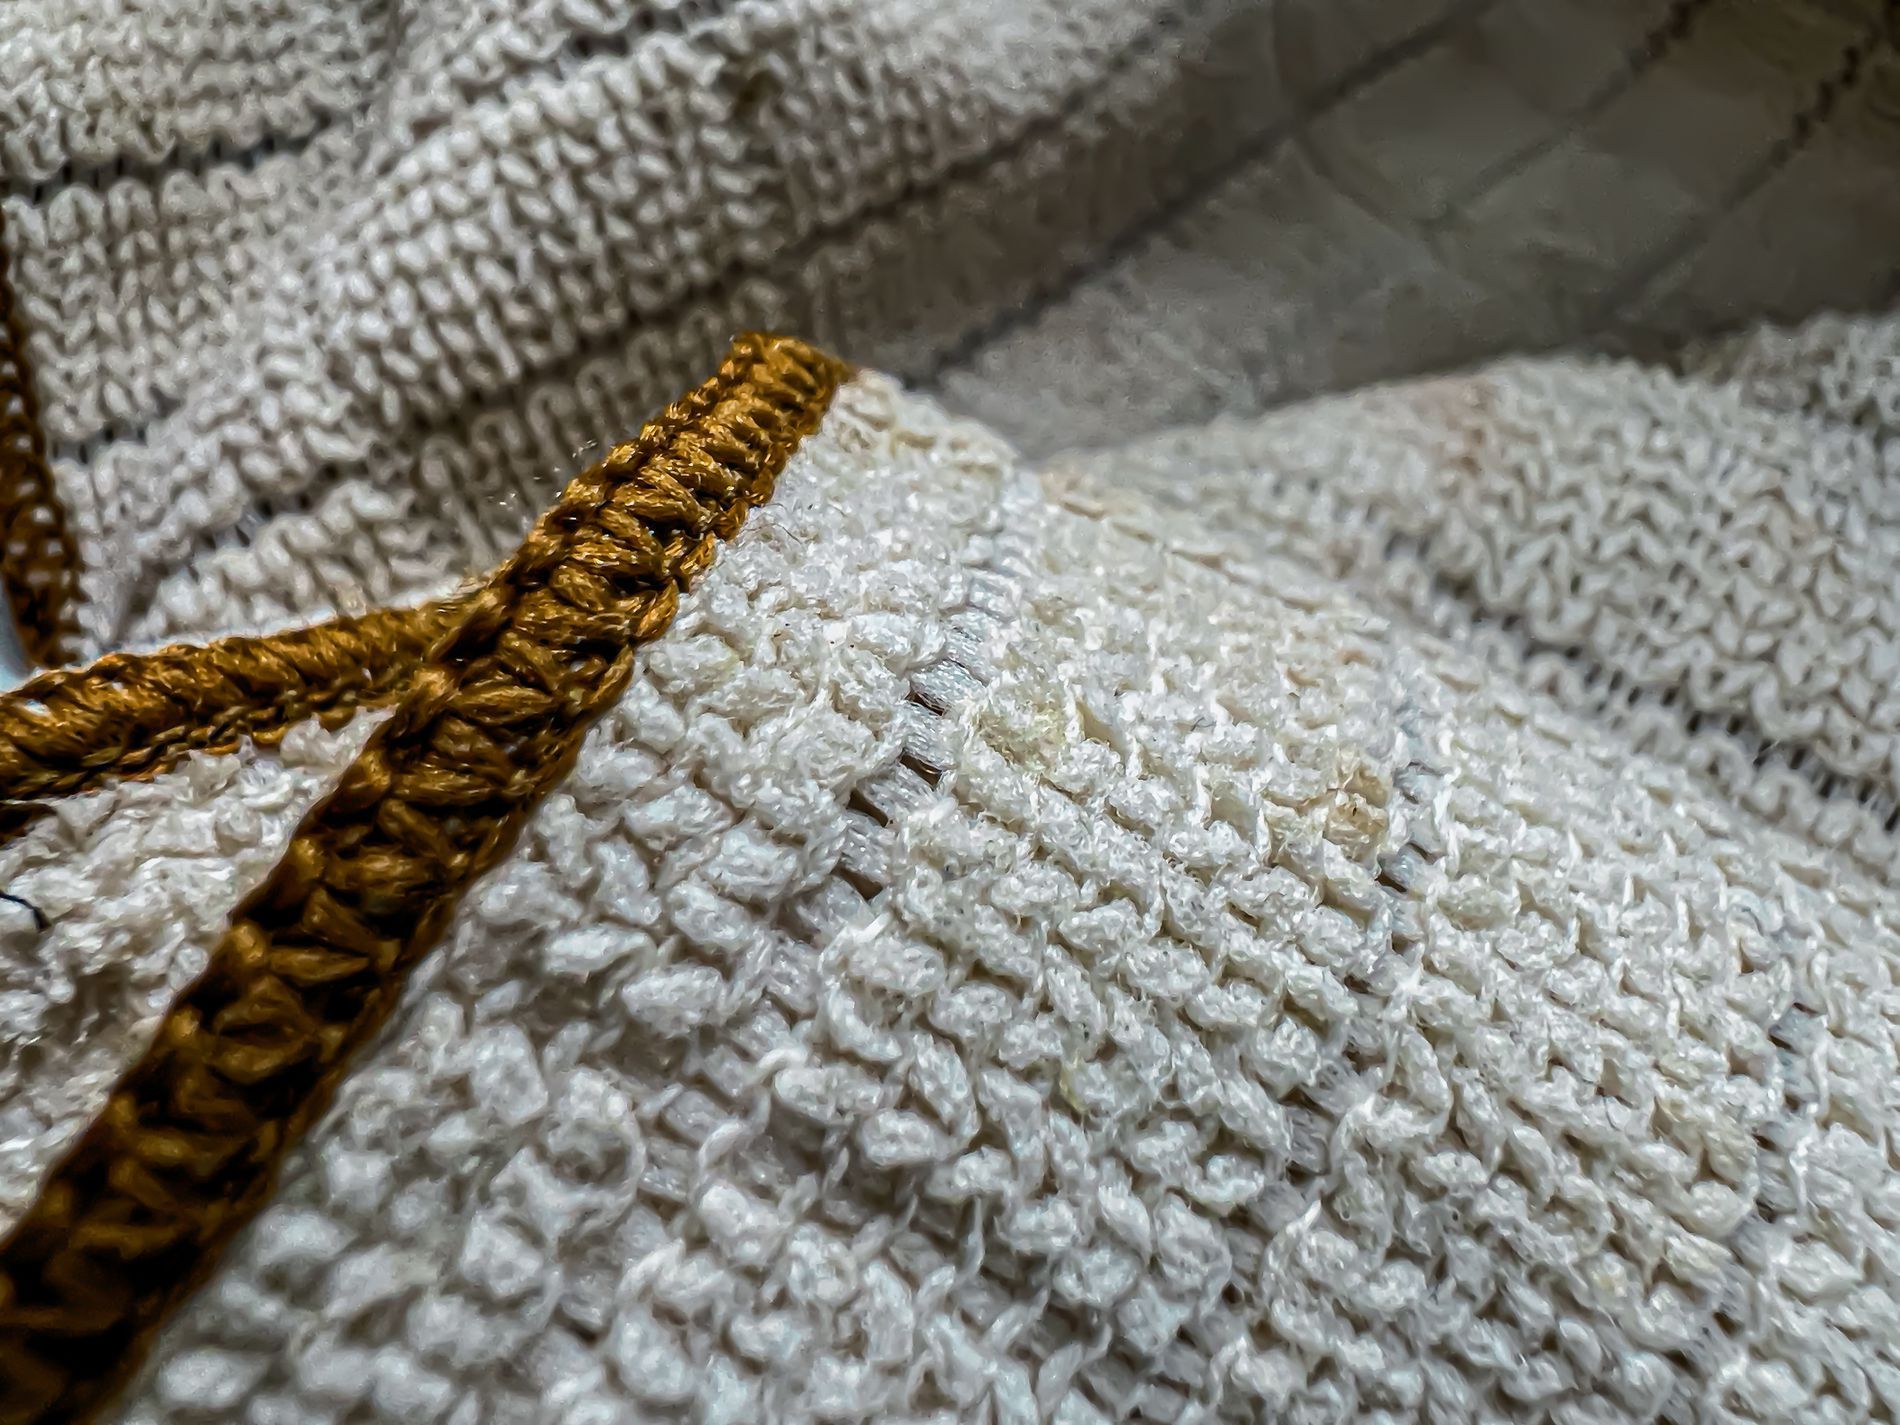
woven fabric
A close-up image shows a rug with a woven pattern. The rug is ivory or cream with a brown stitched border along the edge. The weaving and stitching details are precise and clear, indicating an emphasis on craftsmanship and texture. The image has a comfortable and beautiful feel.
The photo captures a close-up view of a folded fabric, possibly a rug. The fabric, woven in a cream or off-white color with a delicate geometric pattern, gives a warm, homey feel. A brown border runs along the edge, suggesting it is part of a handmade or carefully designed piece. The photo is a macro shot, a type of close-up photography that shows fine details of objects.
Labels: Home Decor, Woven, Blanket, Knitting, Person, Wool, Art, Cushion, Pillow, Weaving, Clothing, Knitwear, Sweater
Camera: Apple iPhone 13 Pro
Lens: iPhone 13 Pro back triple camera 1.57mm f/1.8
Aperture: F1.8
Exposure: 1/100 sec
ISO: 200
Focal length: 1.6 mm